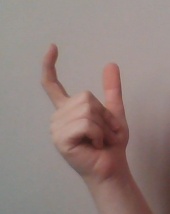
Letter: nun